Great Mass in C minor, K. 427 (film)

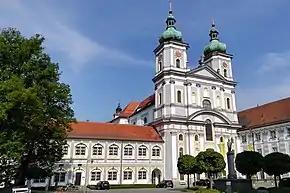
Stiftsbasilika in Waldsassen

J. B. Steane reviewed the soundtrack of the film on CD in "Gramophone" in December 1991. The disc's opening item, he wrote, "Ave verum corpus", was "lovingly played, seamlessly sung". Leonard Bernstein's conducting of it was remarkable tender, yet also at times forceful – his response to Mozart's crescendos and decrescendos was "ready and one might almost say eager". This was not something that deserved to be censured. However, it was questionable whether he had been wise to decelerate the last bars of the piece as though reluctant to say goodbye to it, making Mozart sound Mahlerian.